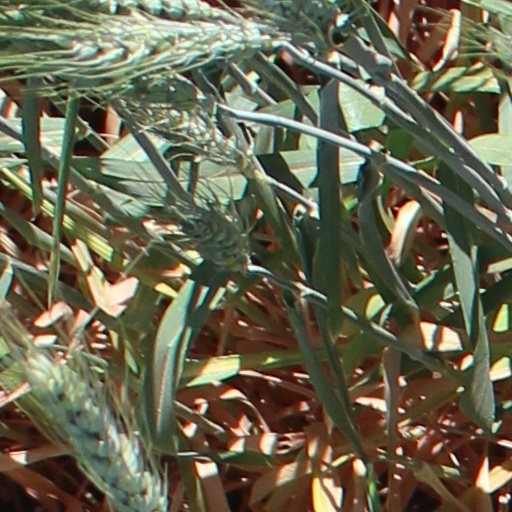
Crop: wheat